Nelson, New Zealand

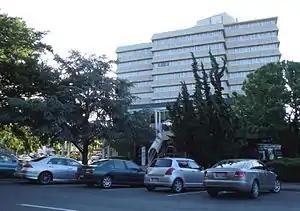
Rutherford Hotel

Nelson has a monument on Botanical Hill, near the centre of the city. The walk to this is called the ""Centre of New Zealand walk"". Despite the name, this monument does not mark the actual geographic centre of New Zealand.